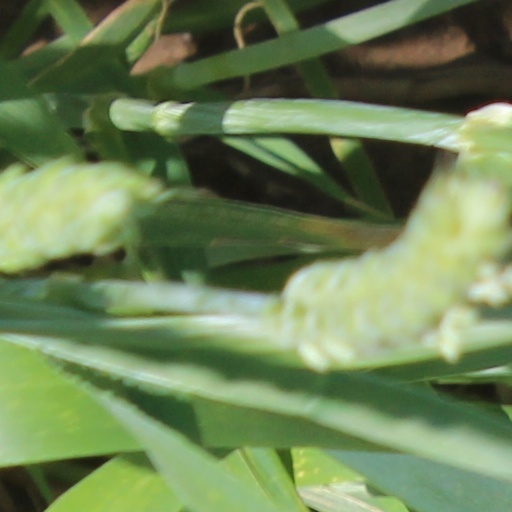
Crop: wheat